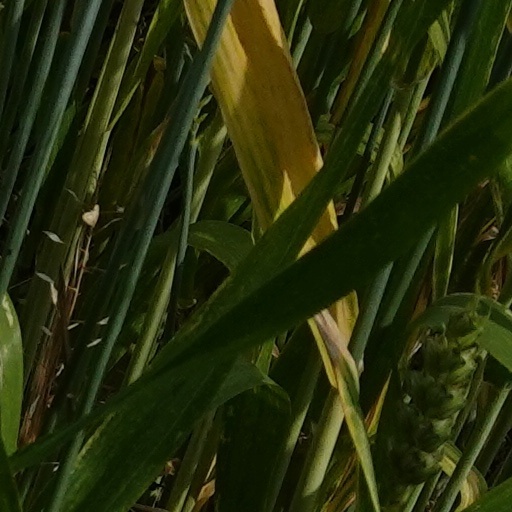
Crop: wheat